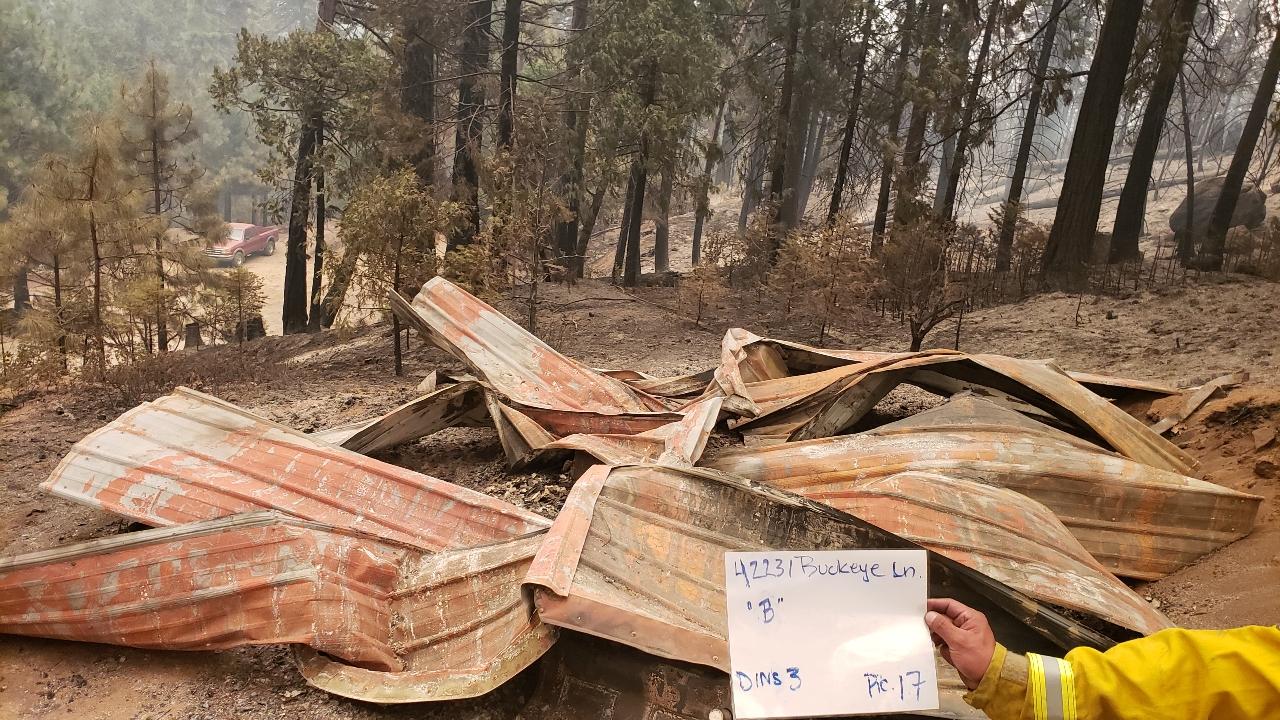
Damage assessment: destroyed